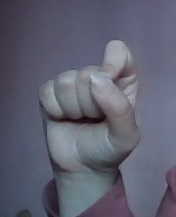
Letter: fa